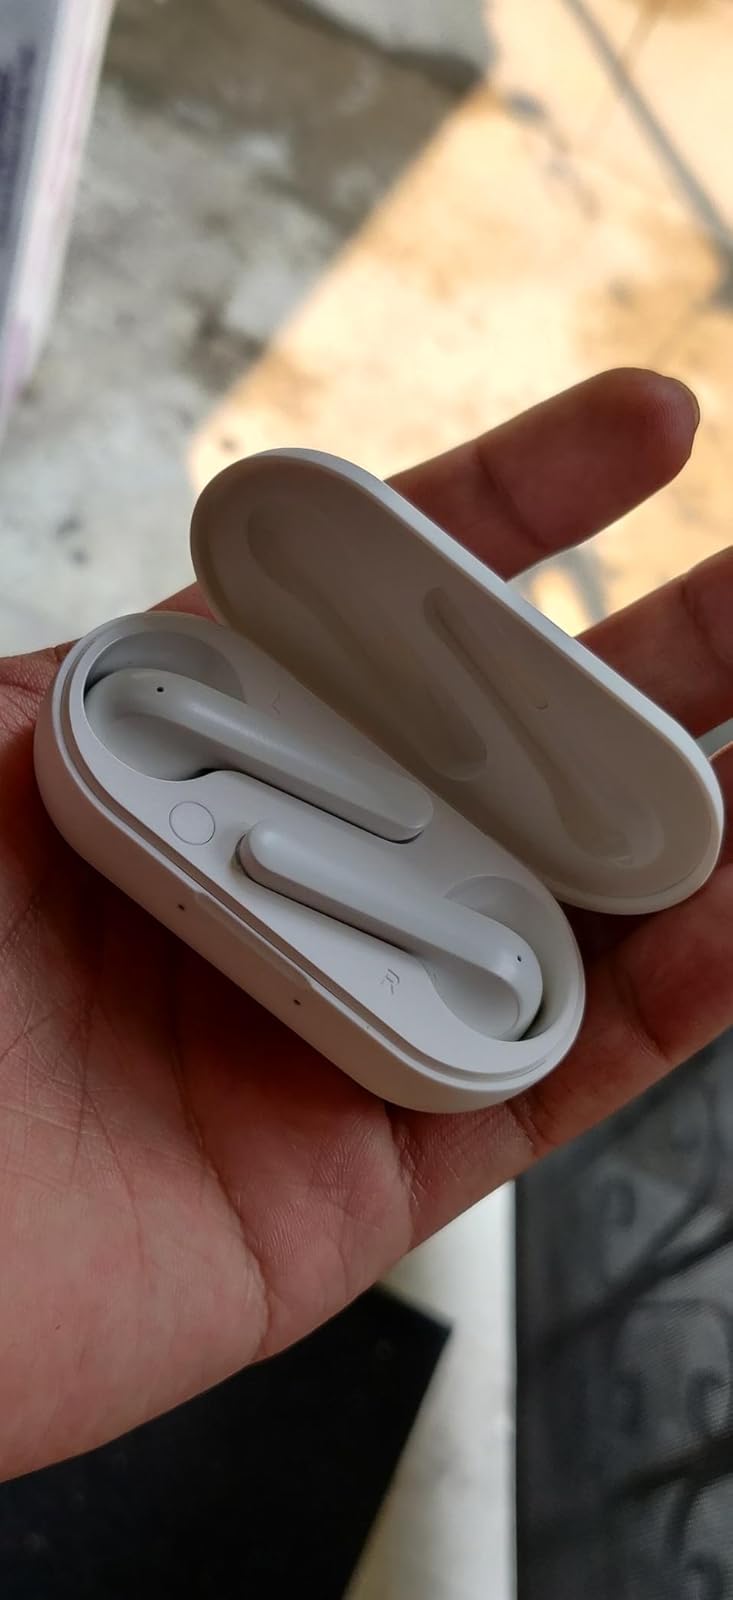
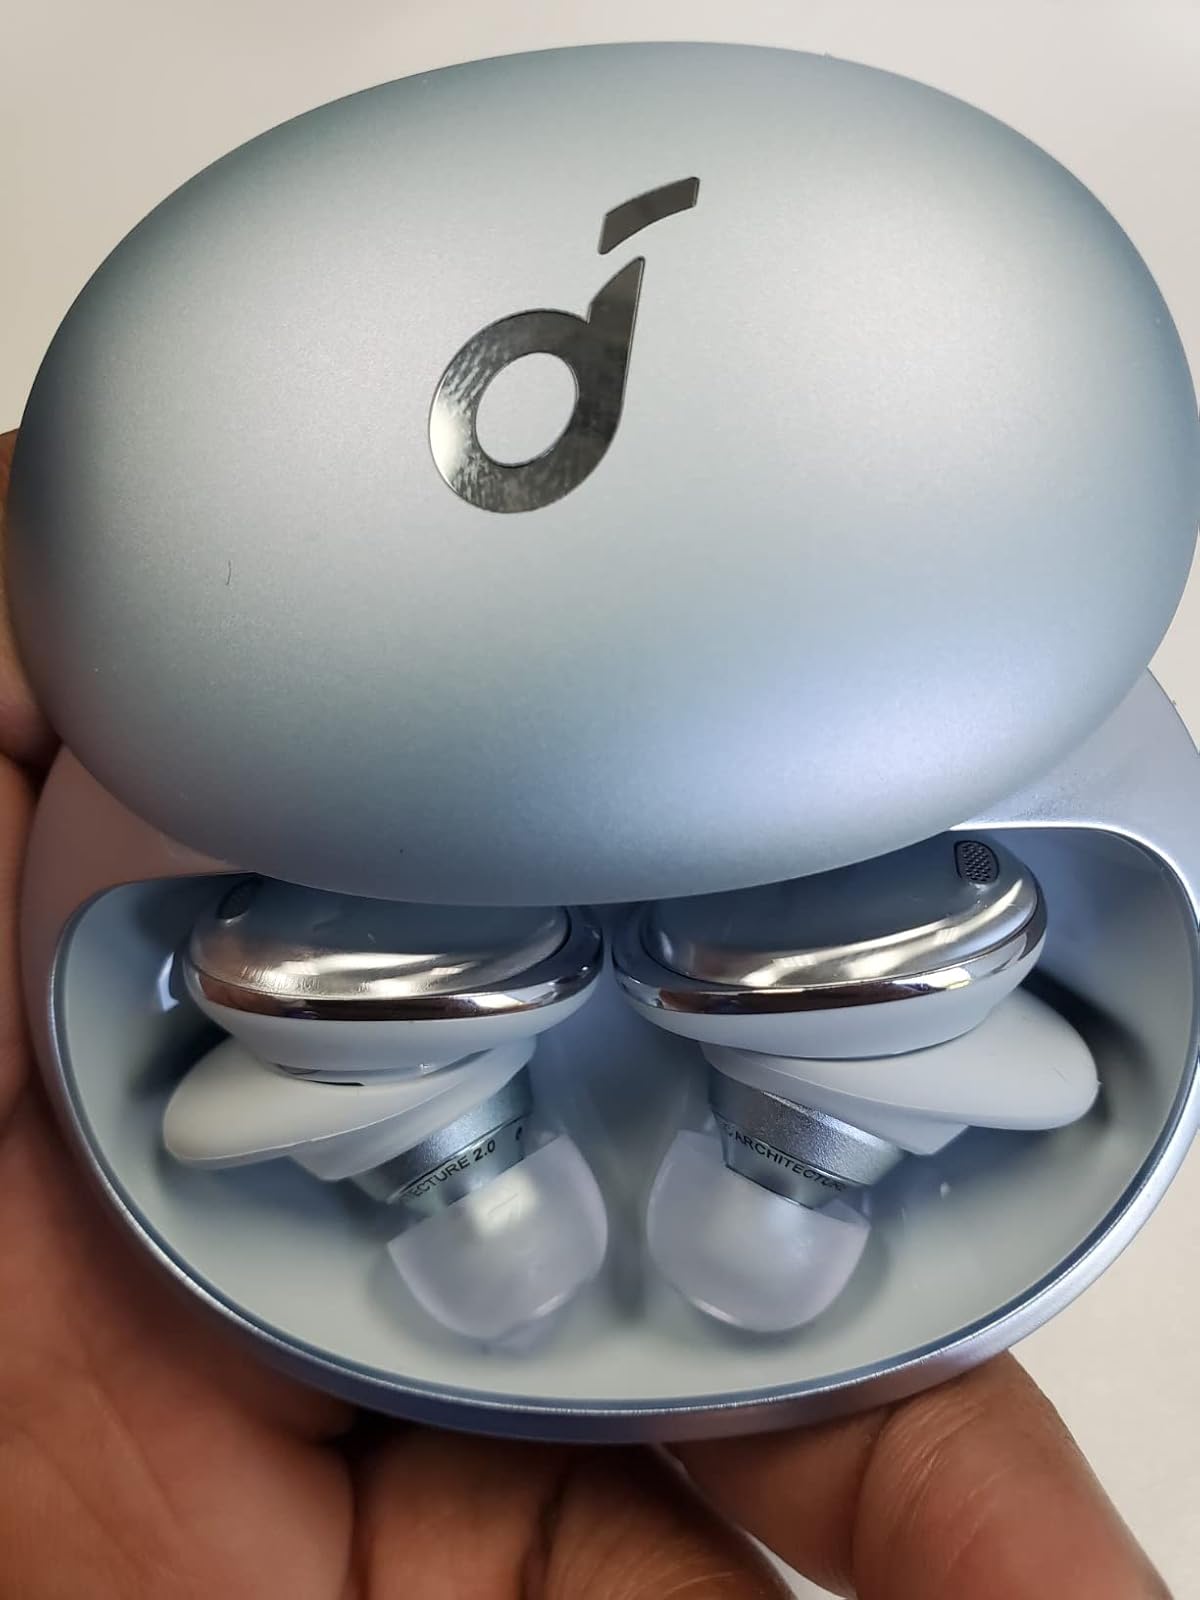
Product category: earbuds
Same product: no